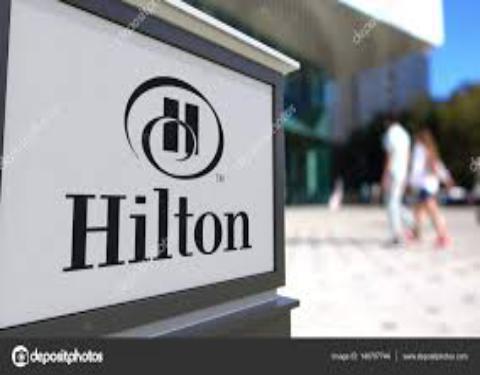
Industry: Others